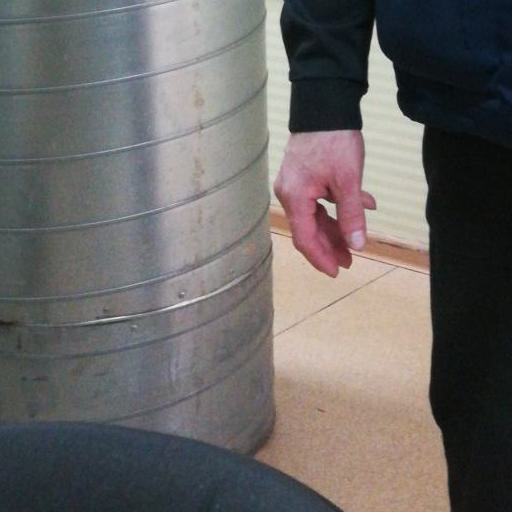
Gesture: no_gesture